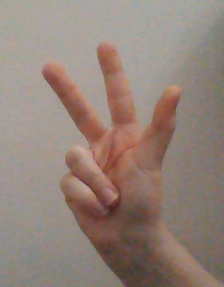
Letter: al